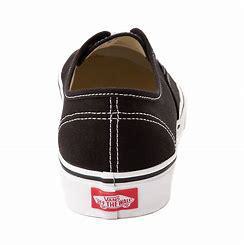
Brand: Vans
Model: Authentic Skate